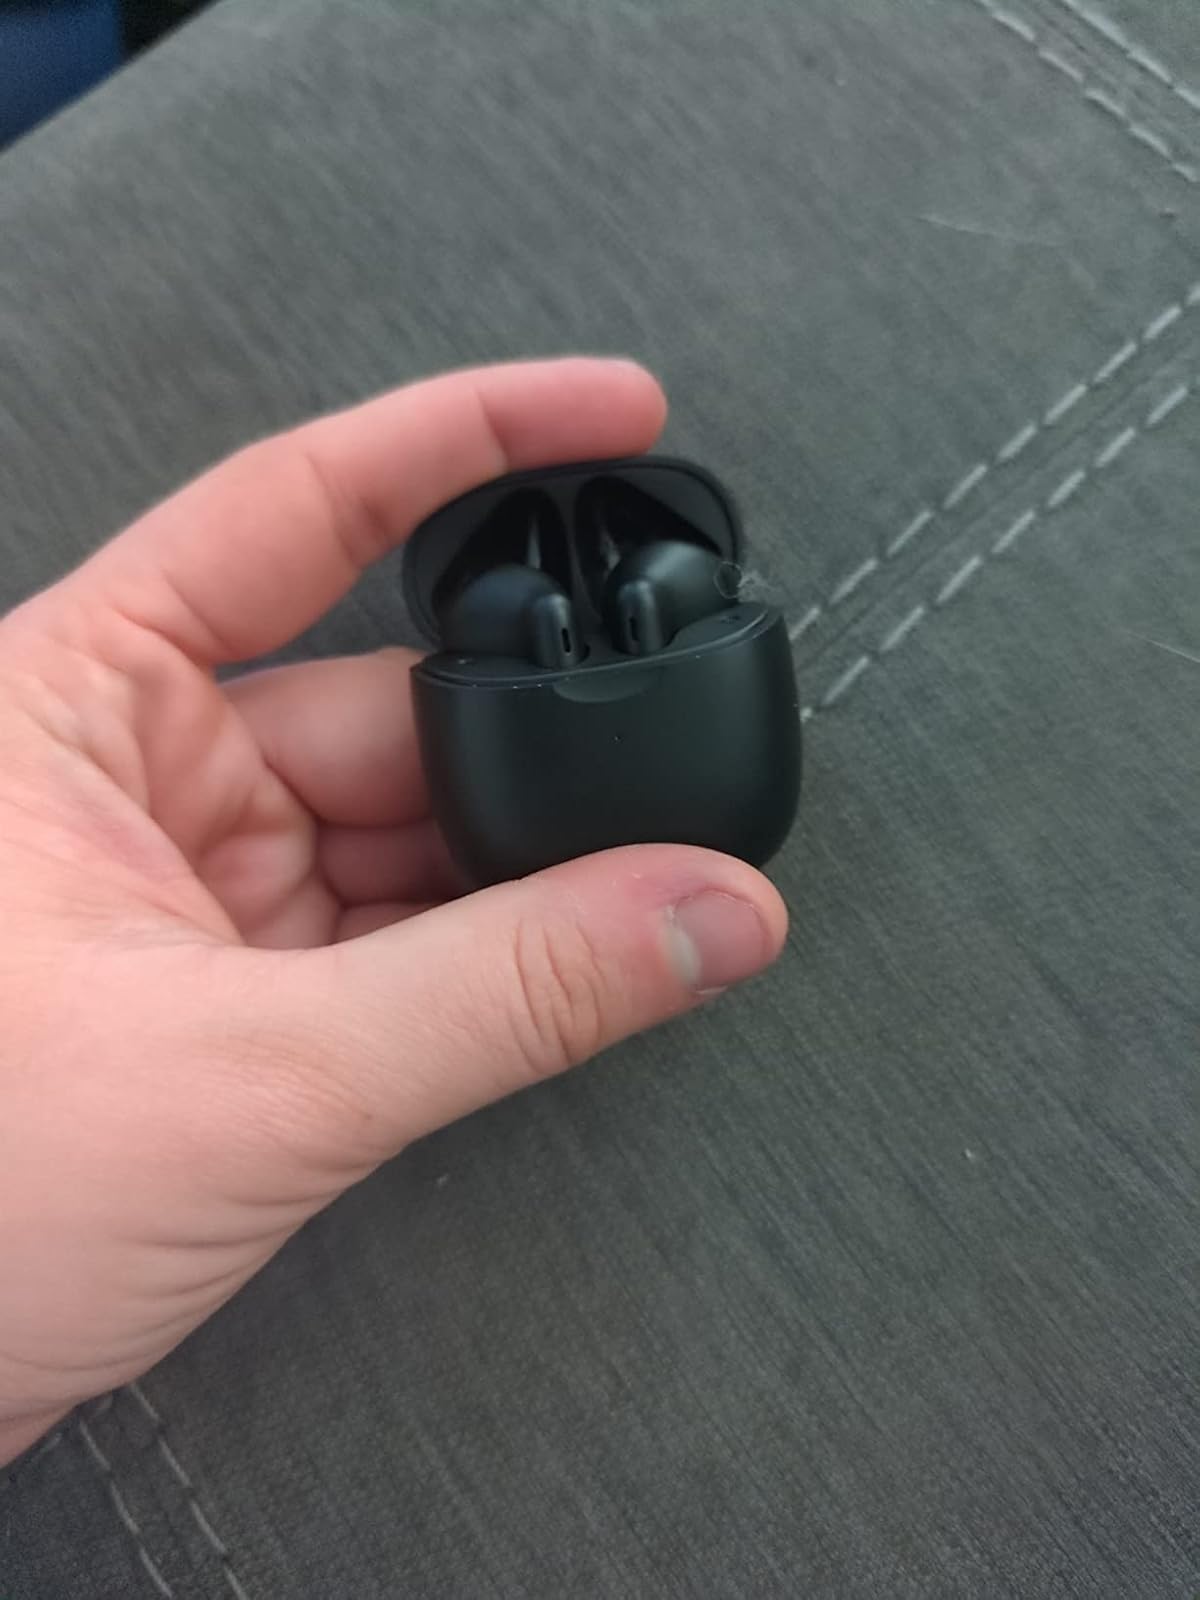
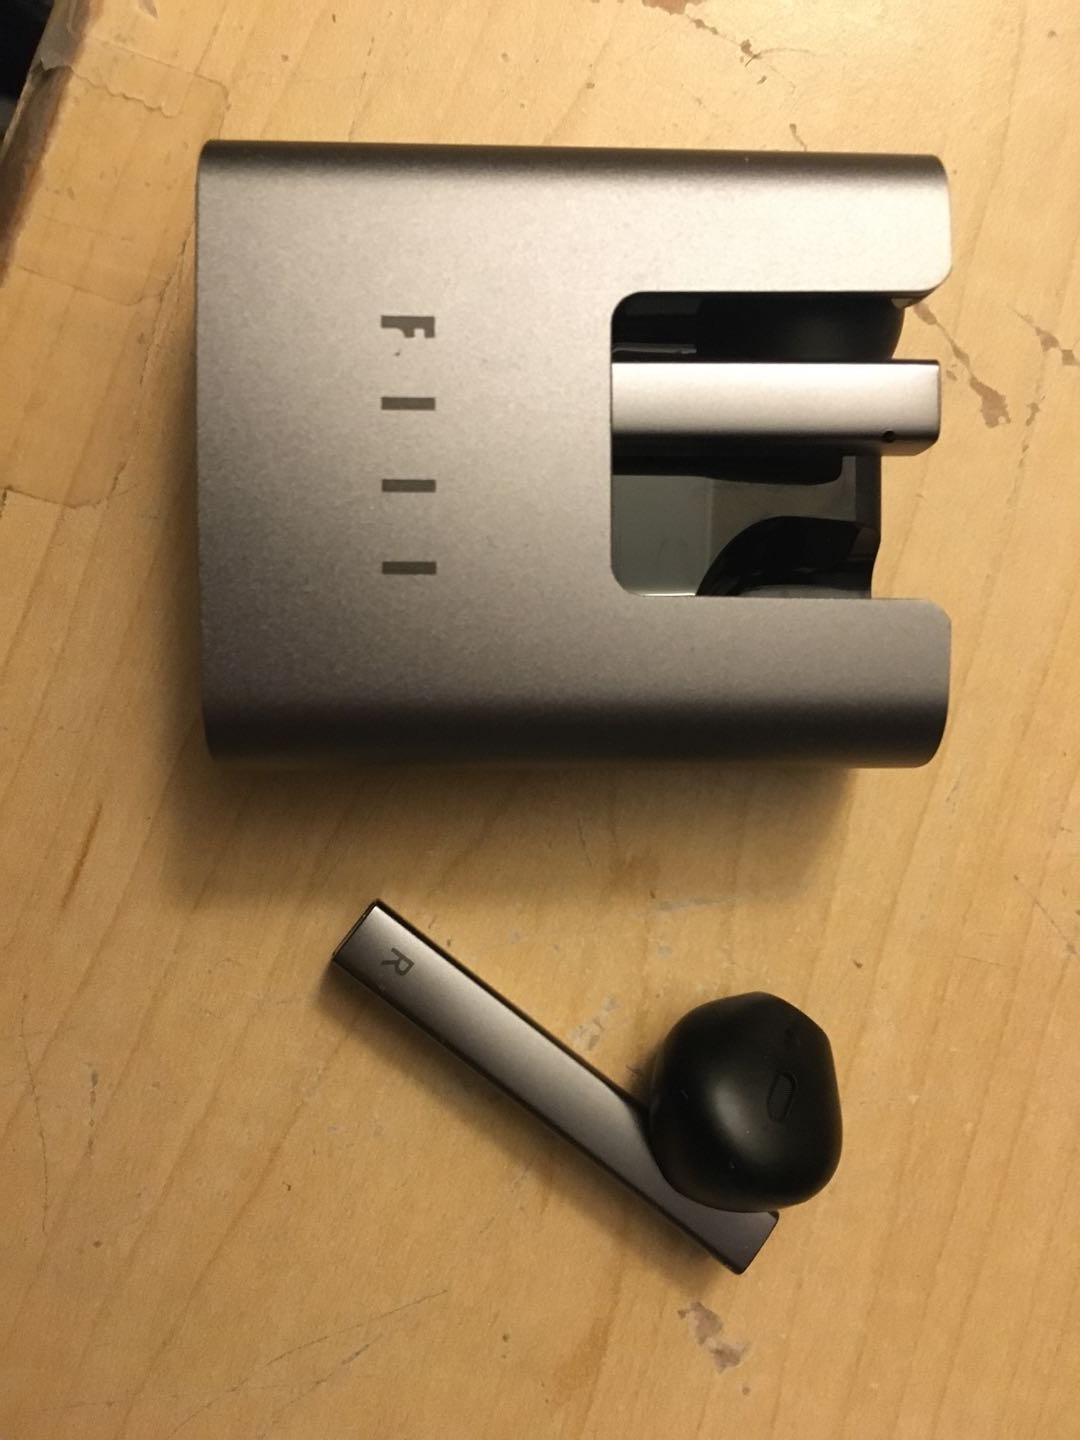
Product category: earbuds
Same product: no